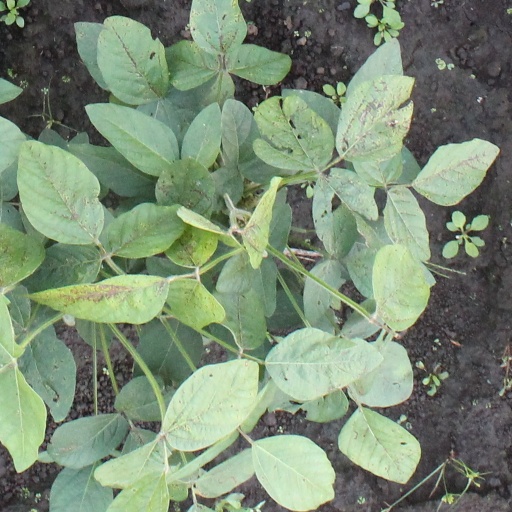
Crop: soybean